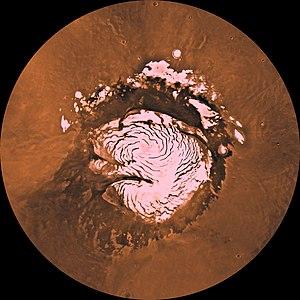
Mars est la quatrième planète par ordre croissant de la distance au Soleil et la deuxième par ordre croissant de la taille et de la masse. Son éloignement au Soleil est compris entre 1,381 et 1,666 UA, avec une période orbitale de 669,58 jours martiens.
Planum Boreum est la plaine polaire au nord de Mars. Elle s'étend vers le nord d'environ 80°N et est centrée à 88.0° N 15.0° E. Autour de cette grande plaine polaire est un vastitas appelé Vastitas Borealis. En 1999, le télescope spatial Hubble a permis d'identifier un cyclone dans cette région. Le diamètre de ce cyclone était de 1 750 km et son œil avait un diamètre de 320 km.